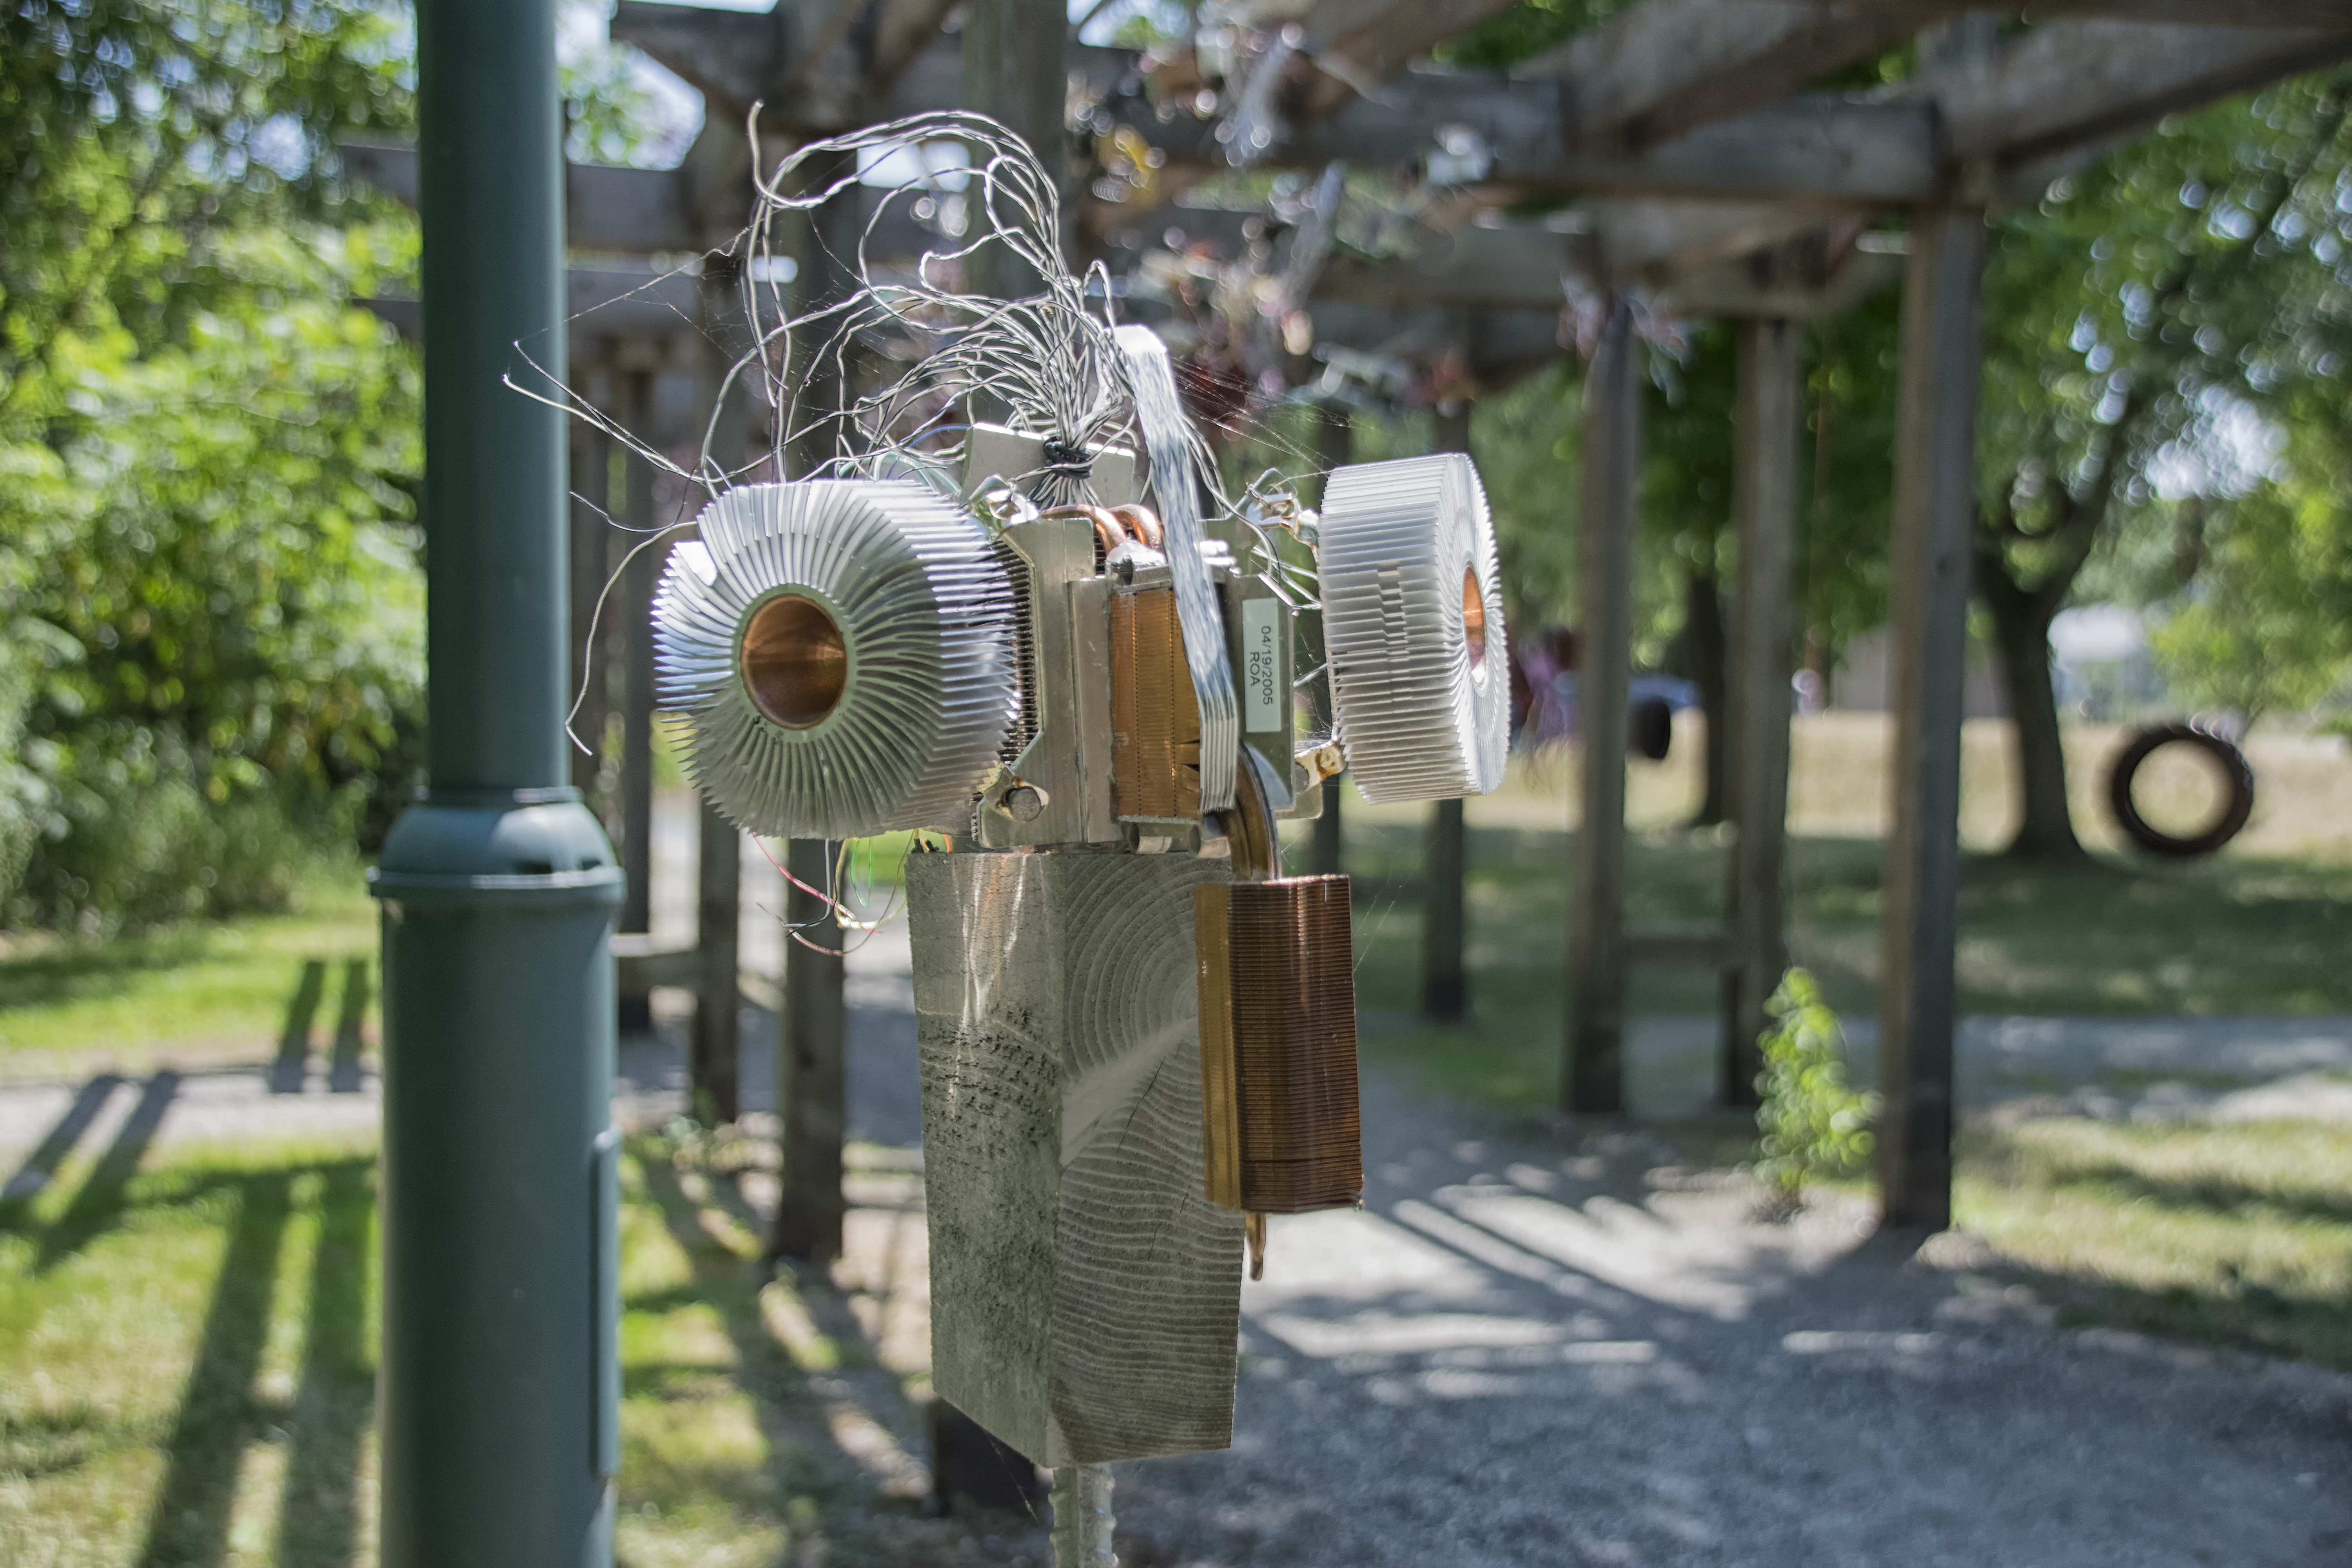
lighting, art, canada, quebec, sherbrooke